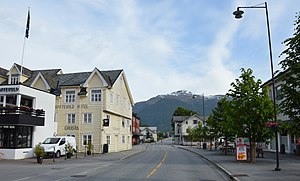
Grodås
Grodås er en by var frem til 2020 administrationscenter i den nu nedlagte Hornindal kommune i Sogn og Fjordane fylke i Norge. Den er nu sammenlagt med Volda i Møre og Romsdal fylke. Byen har pr. 1. januar år 2012, 389 indbyggere. Byen ligger ved østenden af søen Hornindalsvatnet. Fra Grodås går en bred dal 14 kilometer mod øst til grænsen til Møre og Romsdal fylke.